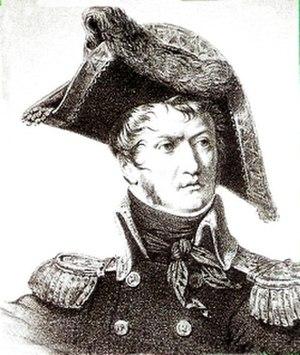
La bataille de Gérone se déroule les 20 et 21 juin 1808, pendant la guerre d'Espagne et oppose une division française commandée par le général Guillaume Philibert Duhesme à la garnison espagnole de Gérone sous les ordres des lieutenants-colonels O'Donovan et O'Daly. L'attaque française échoue et les assaillants se retirent en direction de Barcelone.
Ce qui suit est l'ordre de bataille des forces militaires en présence lors de la bataille de Caldiero, qui eut lieu le 8 brumaire an 14 pendant la Troisième Coalition, lors des Opérations en Italie du Nord.
La bataille de Cardedeu se déroule le 16 décembre 1808 à Cardedeu en Espagne. Elle oppose un corps d'armée franco-italien sous le commandement du général Laurent de Gouvion-Saint-Cyr aux troupes espagnoles commandées par les généraux Juan Miguel de Vives et Théodore de Reding de Biberegg. Saint-Cyr remporte la victoire en formant ses troupes en colonnes d'attaque massives qui parviennent à briser les lignes espagnoles.